Francisco de Borja Álvarez de Toledo, 12th Marquis of Villafranca

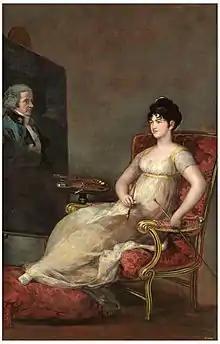
His wife, the Marchioness of Villafranca, painted by Francisco Goya, 1804

He joined the Royal Spanish Guards Regiment as a cadet on 19 August 1782, and was promoted to Second lieutenant of the Rifles on 23 June 1785 and, again, on 21 May 1789. Two years later he distinguished himself in 1791 in the defense of Oran, receiving the rank of Lieutenant colonel on 5 October 1791.